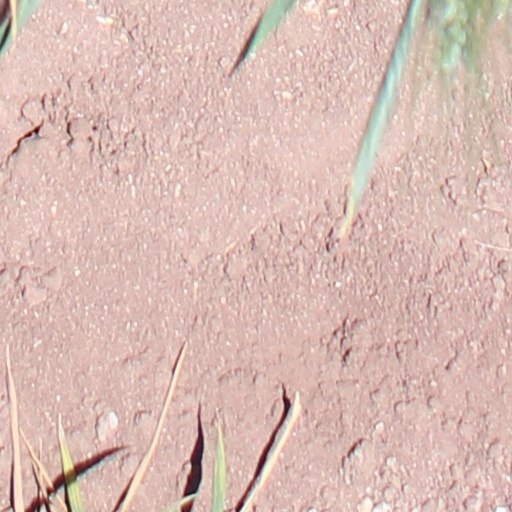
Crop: wheat